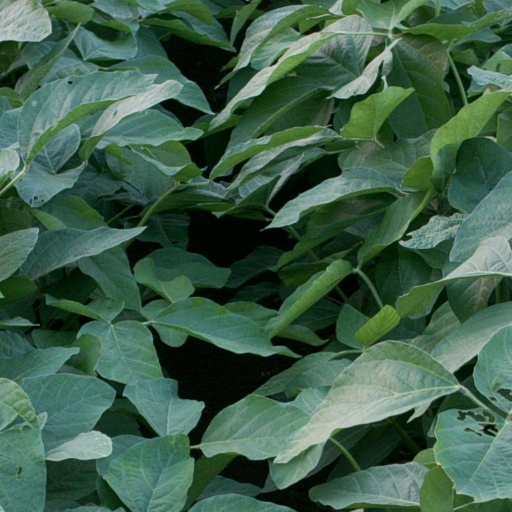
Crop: soybean